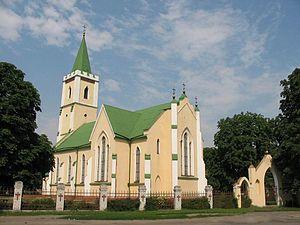
Horodychtche ou Gorodichtche est une ville de l'oblast de Tcherkassy, en Ukraine, et le centre administratif du raïon de Horodychtche. Sa population s'élevait à 14 249 habitants en 2014.